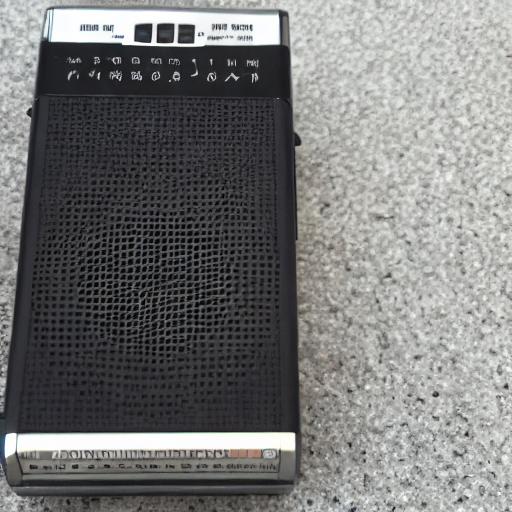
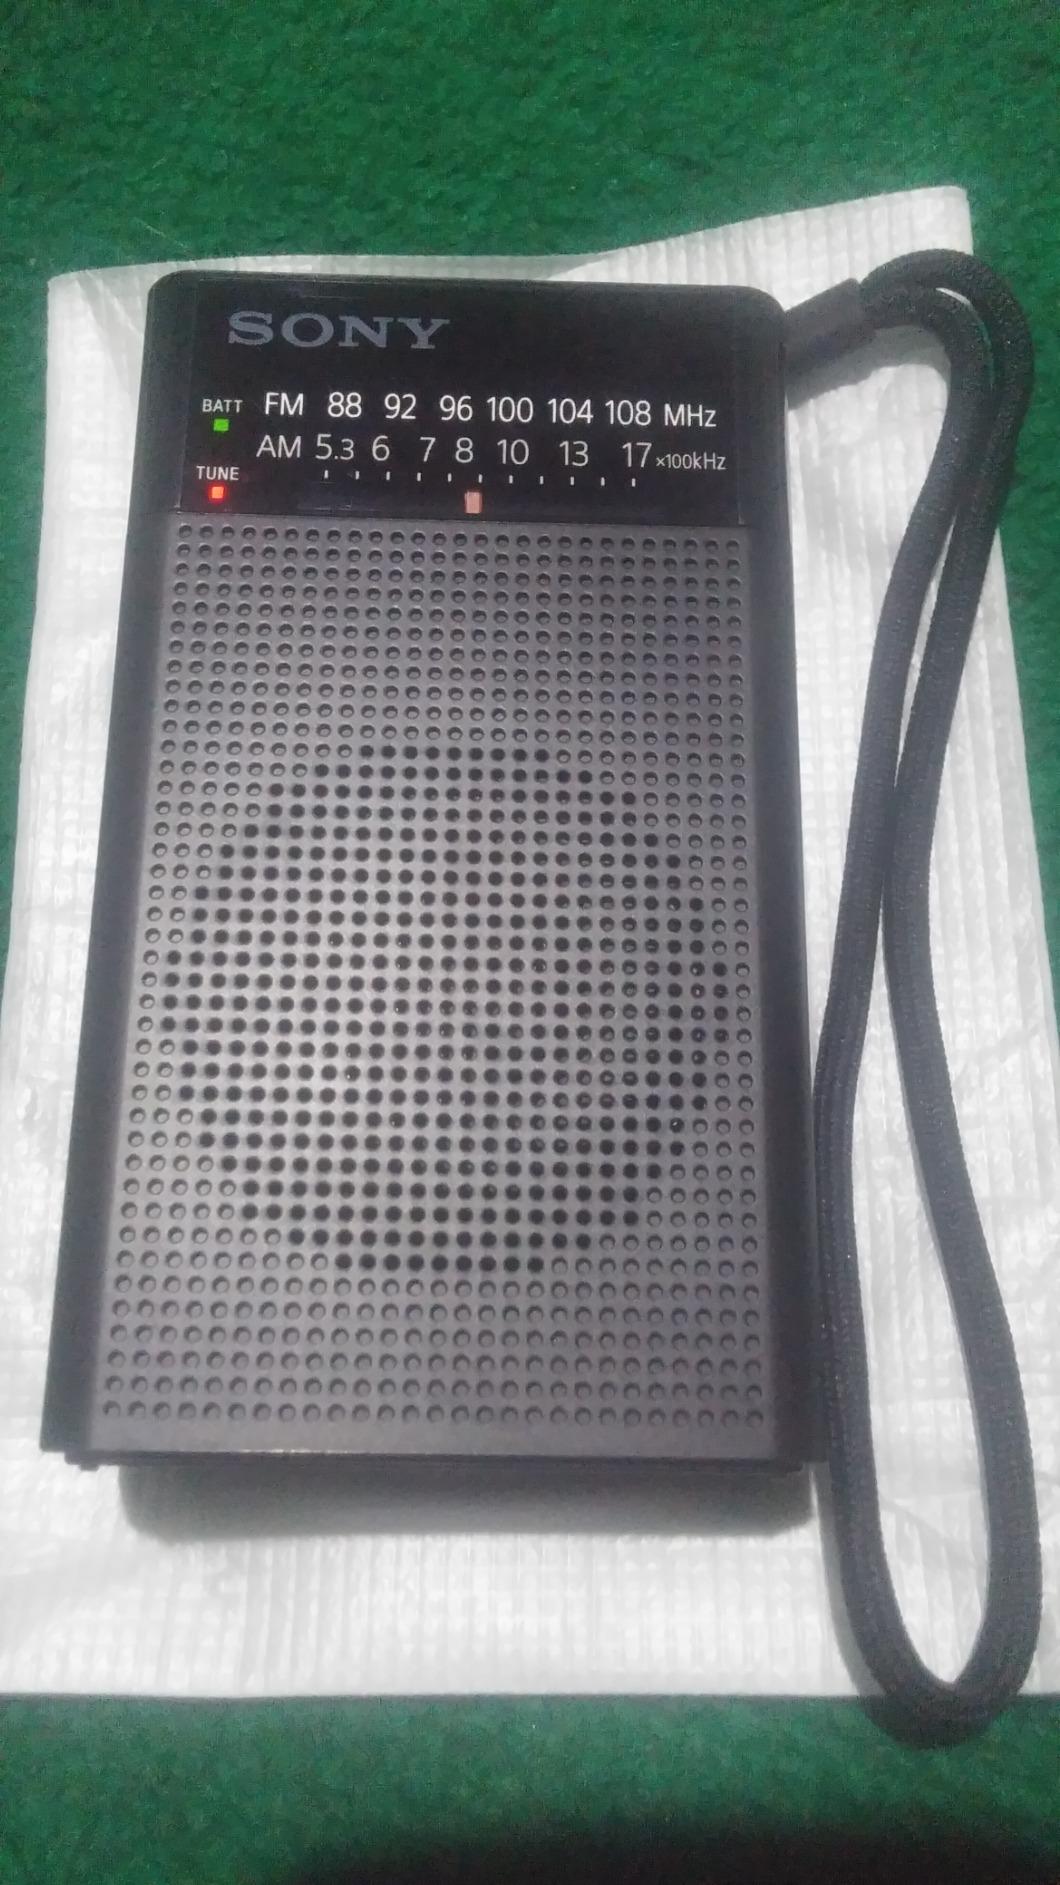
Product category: radio
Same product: no